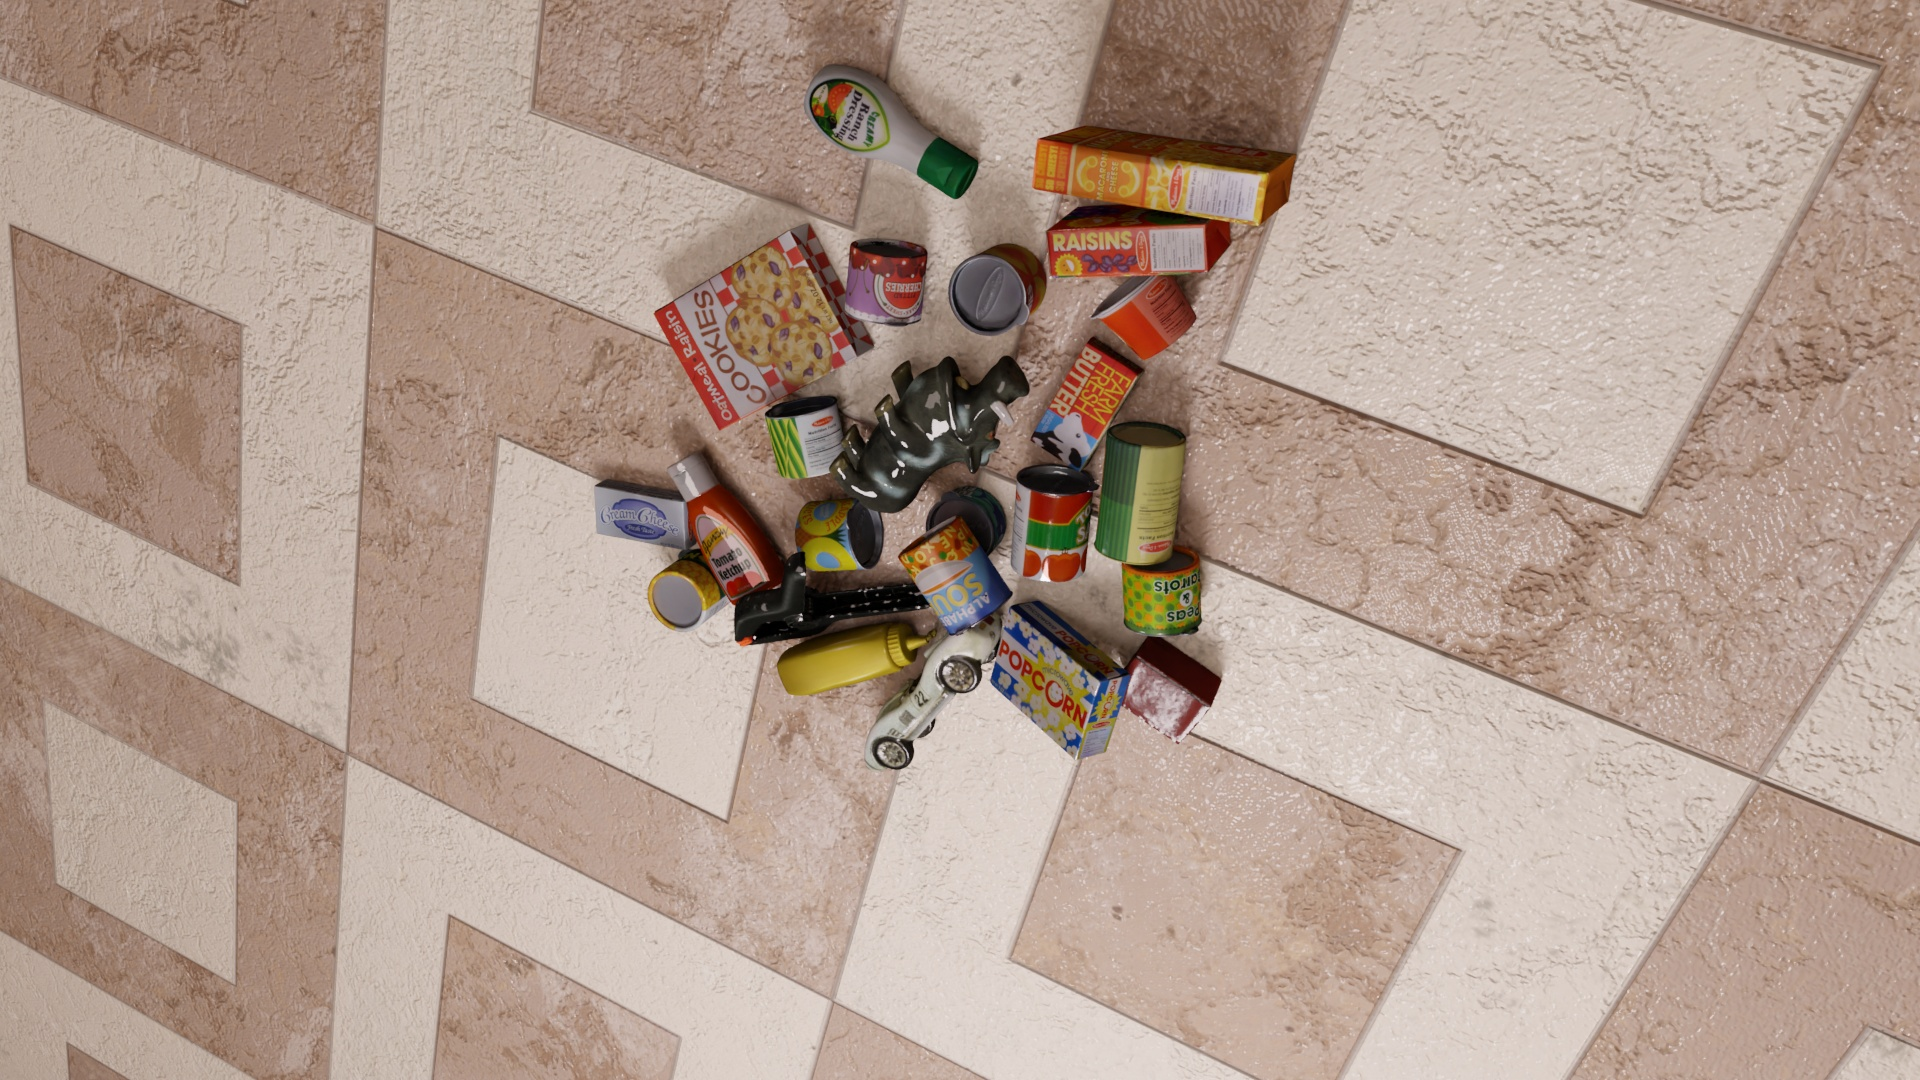
Question:
What are the eight normalized (x, y) image coordinates between 0 and 1 of the cuboid corners for the bottle of creamy ranch dressing with the green cap? Your answer should be a list of normalized (x, y) image coordinates between 0 and 1 with bottom face first then top face, all counter-clockwise.
Answer: [(0.439063, 0.04537), (0.426563, 0.049074), (0.411458, 0.116667), (0.424479, 0.110185), (0.517188, 0.12963), (0.507292, 0.136111), (0.489583, 0.202778), (0.5, 0.193519)]